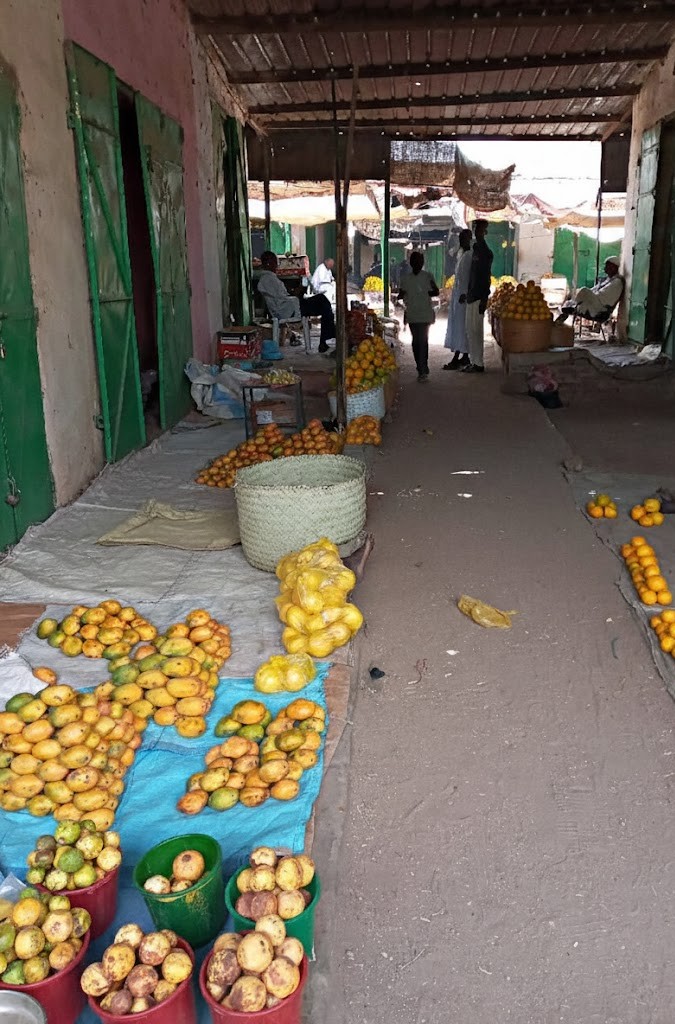
الوصف بالفصحى: رواق في سوق شعبي، يعرض فيه الباعة الخضروات والفواكه على مفارش أرضية
الوصف بالعامية السودانية: ممر في سوق شعبي فيه تجار عندهم فرشات خدار وفواكه
التصنيف: Marketplaces